Roosevelt Hotel (Manhattan)

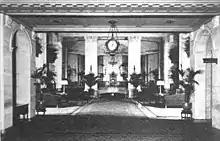
View of main lobby

The New York State Realty and Terminal Company, a division of New York Central, leased the city block bounded by Madison Avenue, 46th Street, Vanderbilt Avenue, and 45th Street to the United Hotels Company of America in June 1922. United Hotels had leased the site for 21 years, with options to renew the lease twice, and was planning a 15-story hotel there. The building alone was projected to cost $8 million, while the land and furnishings were to cost another $10 million. United Hotels announced the next month that the hotel would be named the Roosevelt and that it had awarded a general construction contract to the Thompson–Starrett Company. Niagara Falls businessman Frank A. Dudley oversaw the hotel's development, along with F. W. Rockwell.